Harry Kitten and Tucker Mouse

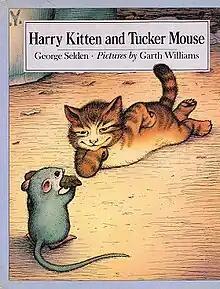
First edition

Harry Kitten and Tucker Mouse is a children's book written by George Selden and illustrated by Garth Williams. It is the prequel to "The Cricket in Times Square". The book was published by Farrar, Straus and Giroux in 1986.